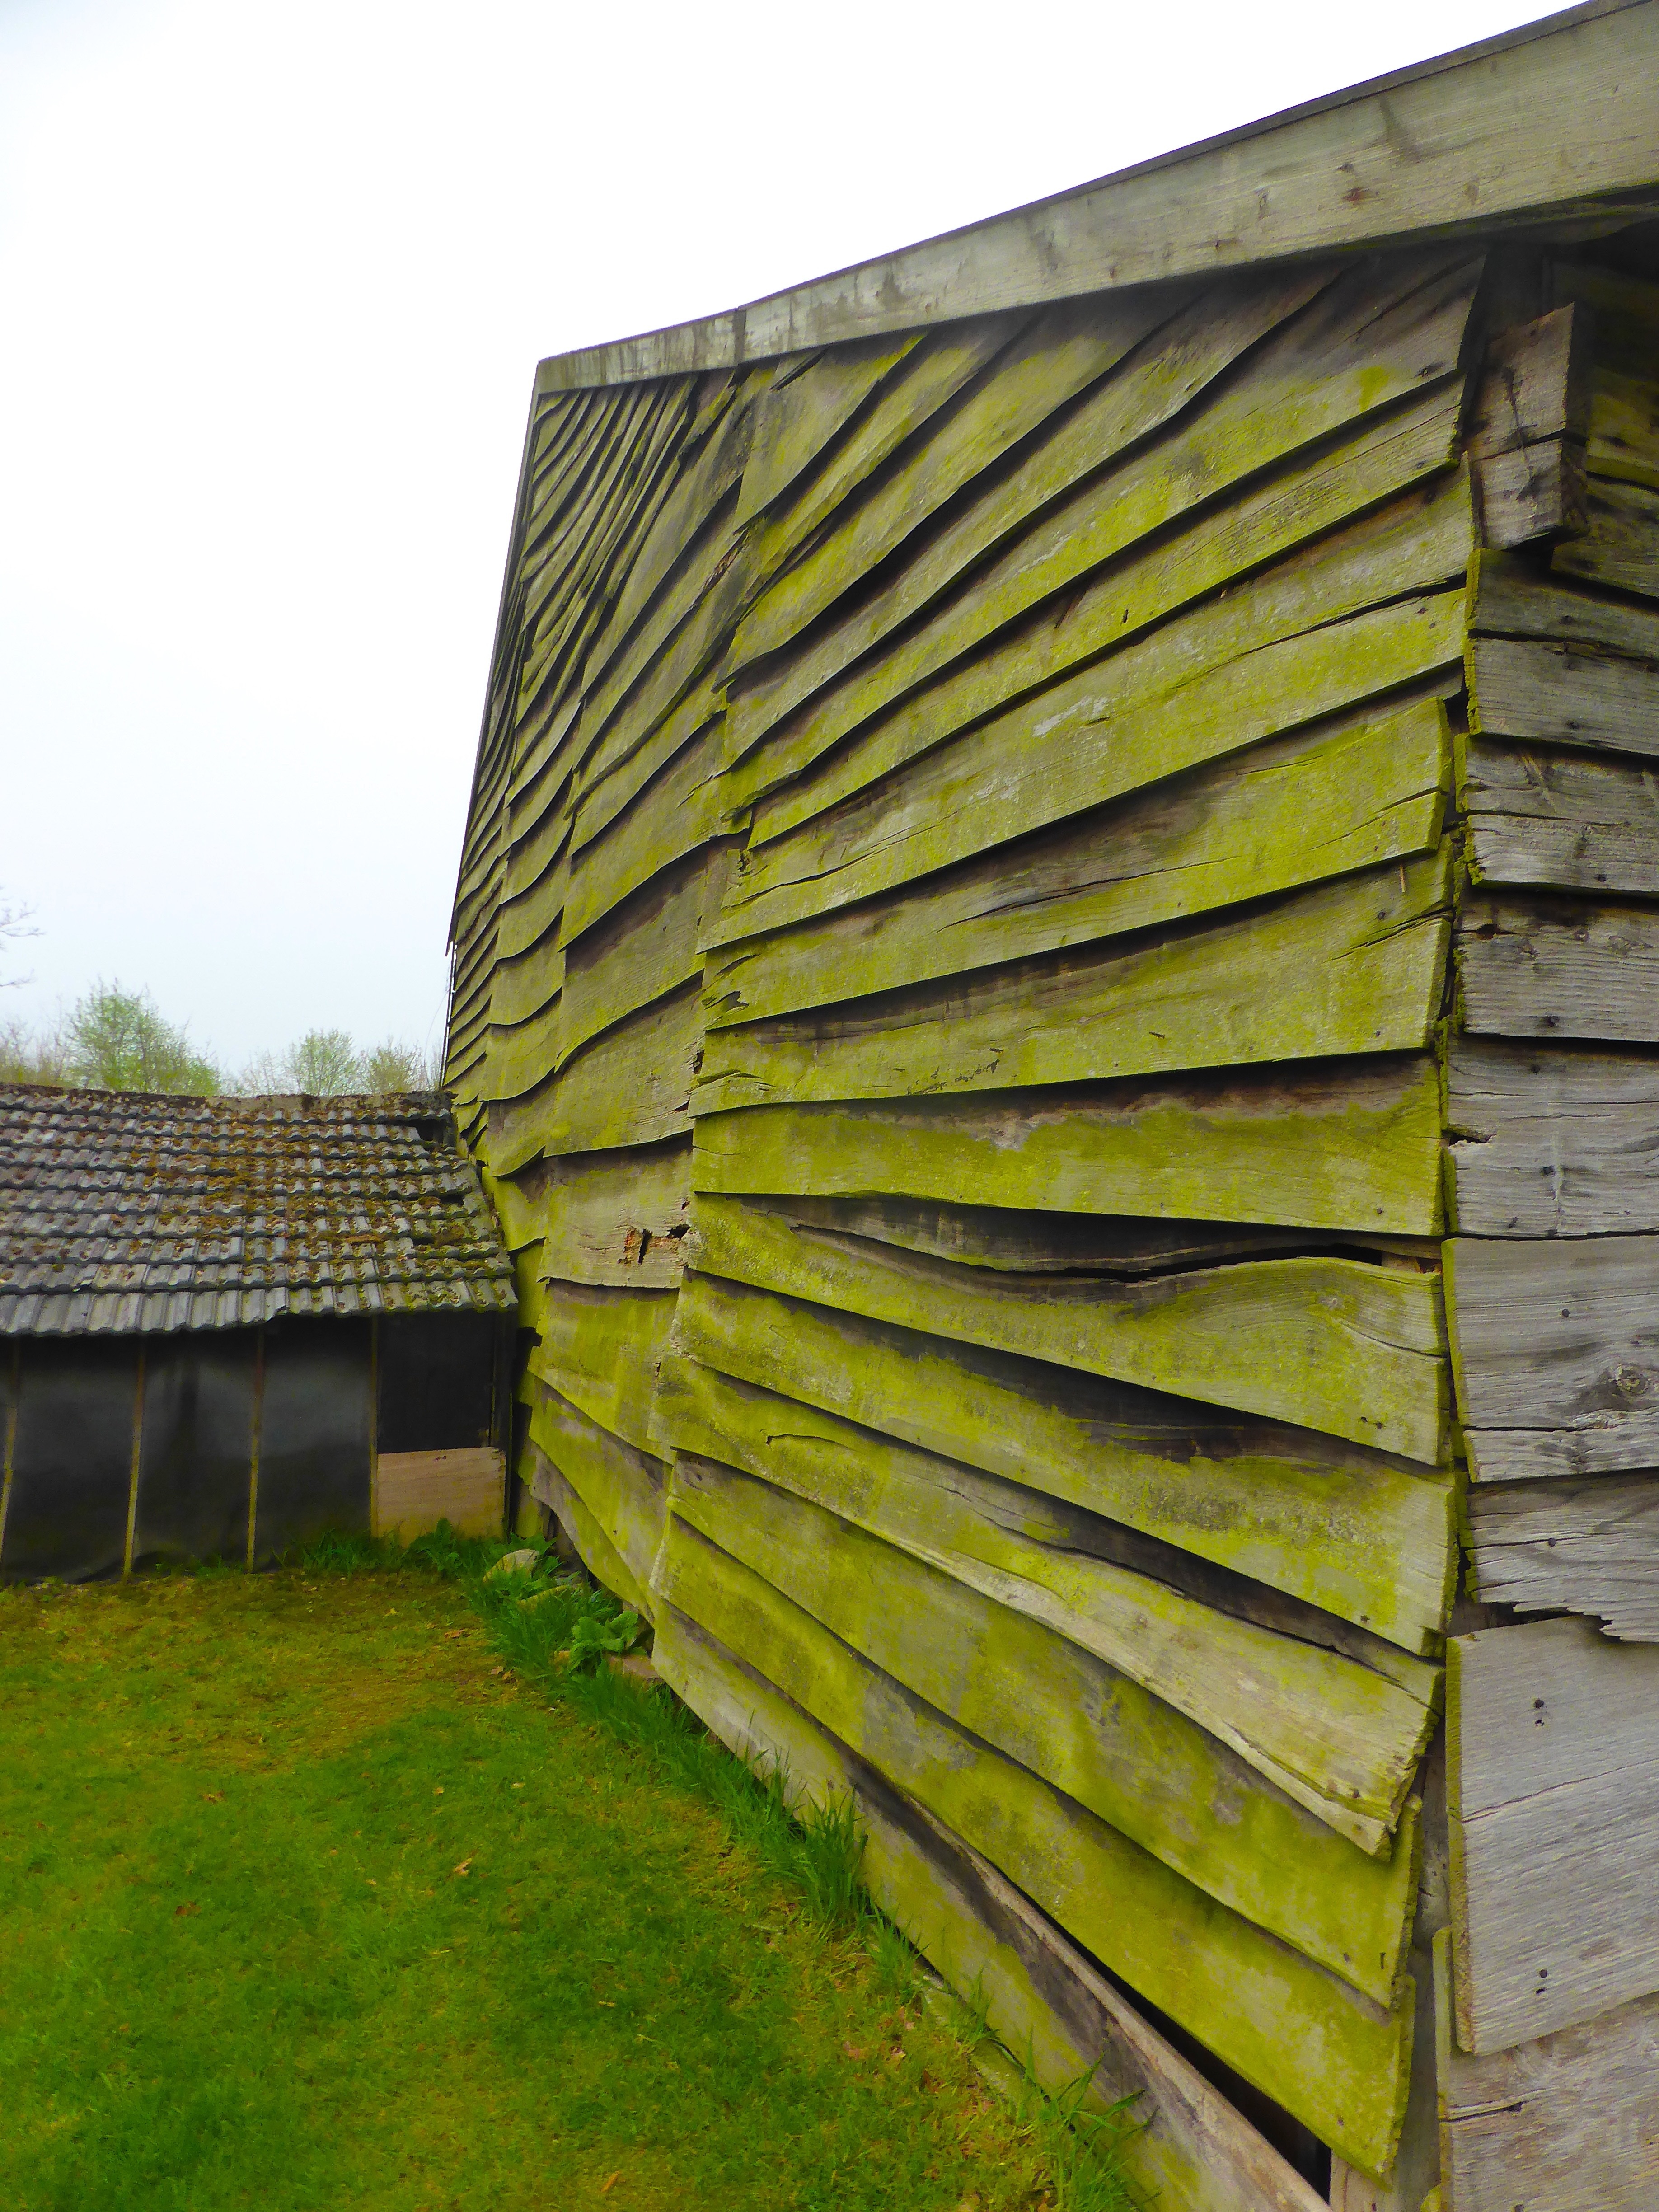
architecture, wood, old, wall, rustic, green, facade, rough, surface, weathered, interior design, boards, wooden, timber, distressed, palings